Gulliver's Travels

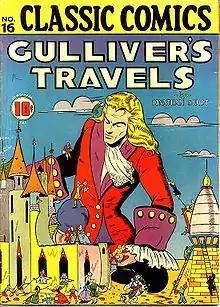
Comic book cover by Lillian Chestney

Despite his earlier intention of remaining at home, Gulliver returns to sea as the captain of a merchantman, as he is bored with his employment as a surgeon. On this voyage, he is forced to find new additions to his crew who, he believes, have turned against him. His crew then commits mutiny. After keeping him contained for some time, they resolve to leave him on the first piece of land they come across, and continue as pirates. He is abandoned in a landing boat and comes upon a race of deformed savage humanoid creatures to which he conceives a violent antipathy. Shortly afterwards, he meets the Houyhnhnms, a race of talking horses. They are the rulers while the deformed creatures that resemble human beings are called Yahoos.